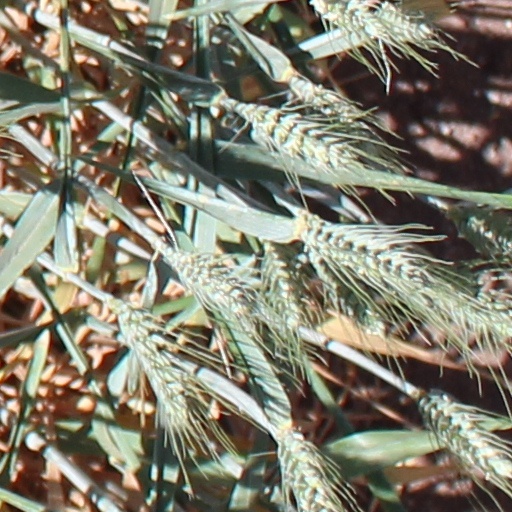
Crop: wheat